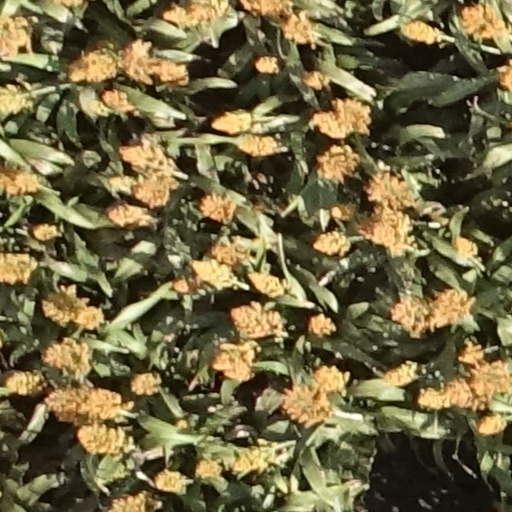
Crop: sorghum